Tongariro Alpine Crossing

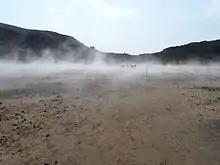
The steaming moonscape of South Crater on the Tongariro Alpine Crossing

As of October 2023, the Department of Conservation instituted a booking system for the hike in order to gather better information about its usage.